Benjamin Cooke

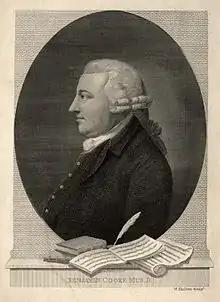
Portrait by William Skelton

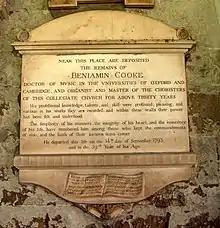
Memorial to Benjamin Cooke in the cloisters of Westminster Abbey

Benjamin Cooke (1734 – 14 September 1793) was an English composer, organist and teacher.